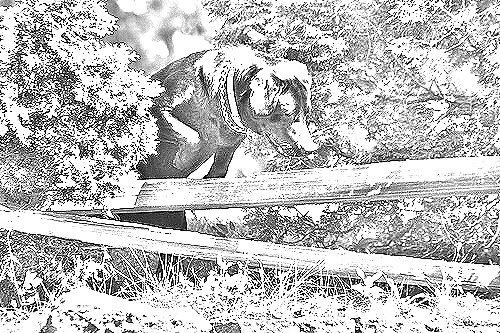
Portrait style: Sketch Portrait